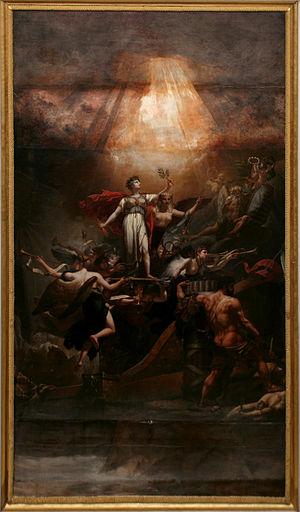
La salle du Sacre est une pièce du château de Versailles consacrée à la gloire de Napoléon Iᵉʳ, et tenant son nom du tableau de David Le Sacre de Napoléon.